James Kennedy Patterson

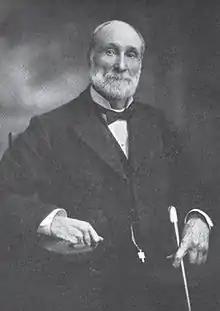

James Kennedy Patterson (March 26, 1833August 15, 1922) was an academic who served as the first president of the University of Kentucky. His family immigrated from Scotland to Indiana in 1842 when he was nine years old. He pursued what meager educational opportunities were available in his new home, and eventually attended Hanover College, where he earned a Bachelor of Arts degree in 1856 and a Master of Arts degree in 1859. He briefly taught at Stewart College in Clarksville, Tennessee, but left the area when the Civil War forced the college to suspend operations. He became the principal at Transylvania Academy (part of what is now Transylvania University) in Lexington, Kentucky, in 1861. When Transylvania was merged with Kentucky University and the newly formed Kentucky Agricultural and Mechanical College in 1865, Patterson became a professor at the new institution, and was eventually given charge of the constituent Agricultural and Mechanical College.